Yining

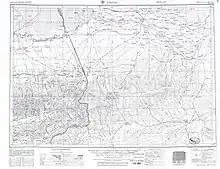
Yining (labeled I-NING (KULDJA) ) (1952)

Yining is located on the northern side of the Ili River in the Dzungarian basin, about east of the border with Kazakhstan and about west of Ürümqi. The Ili River valley is far wetter than most of Xinjiang and has rich grazing land.